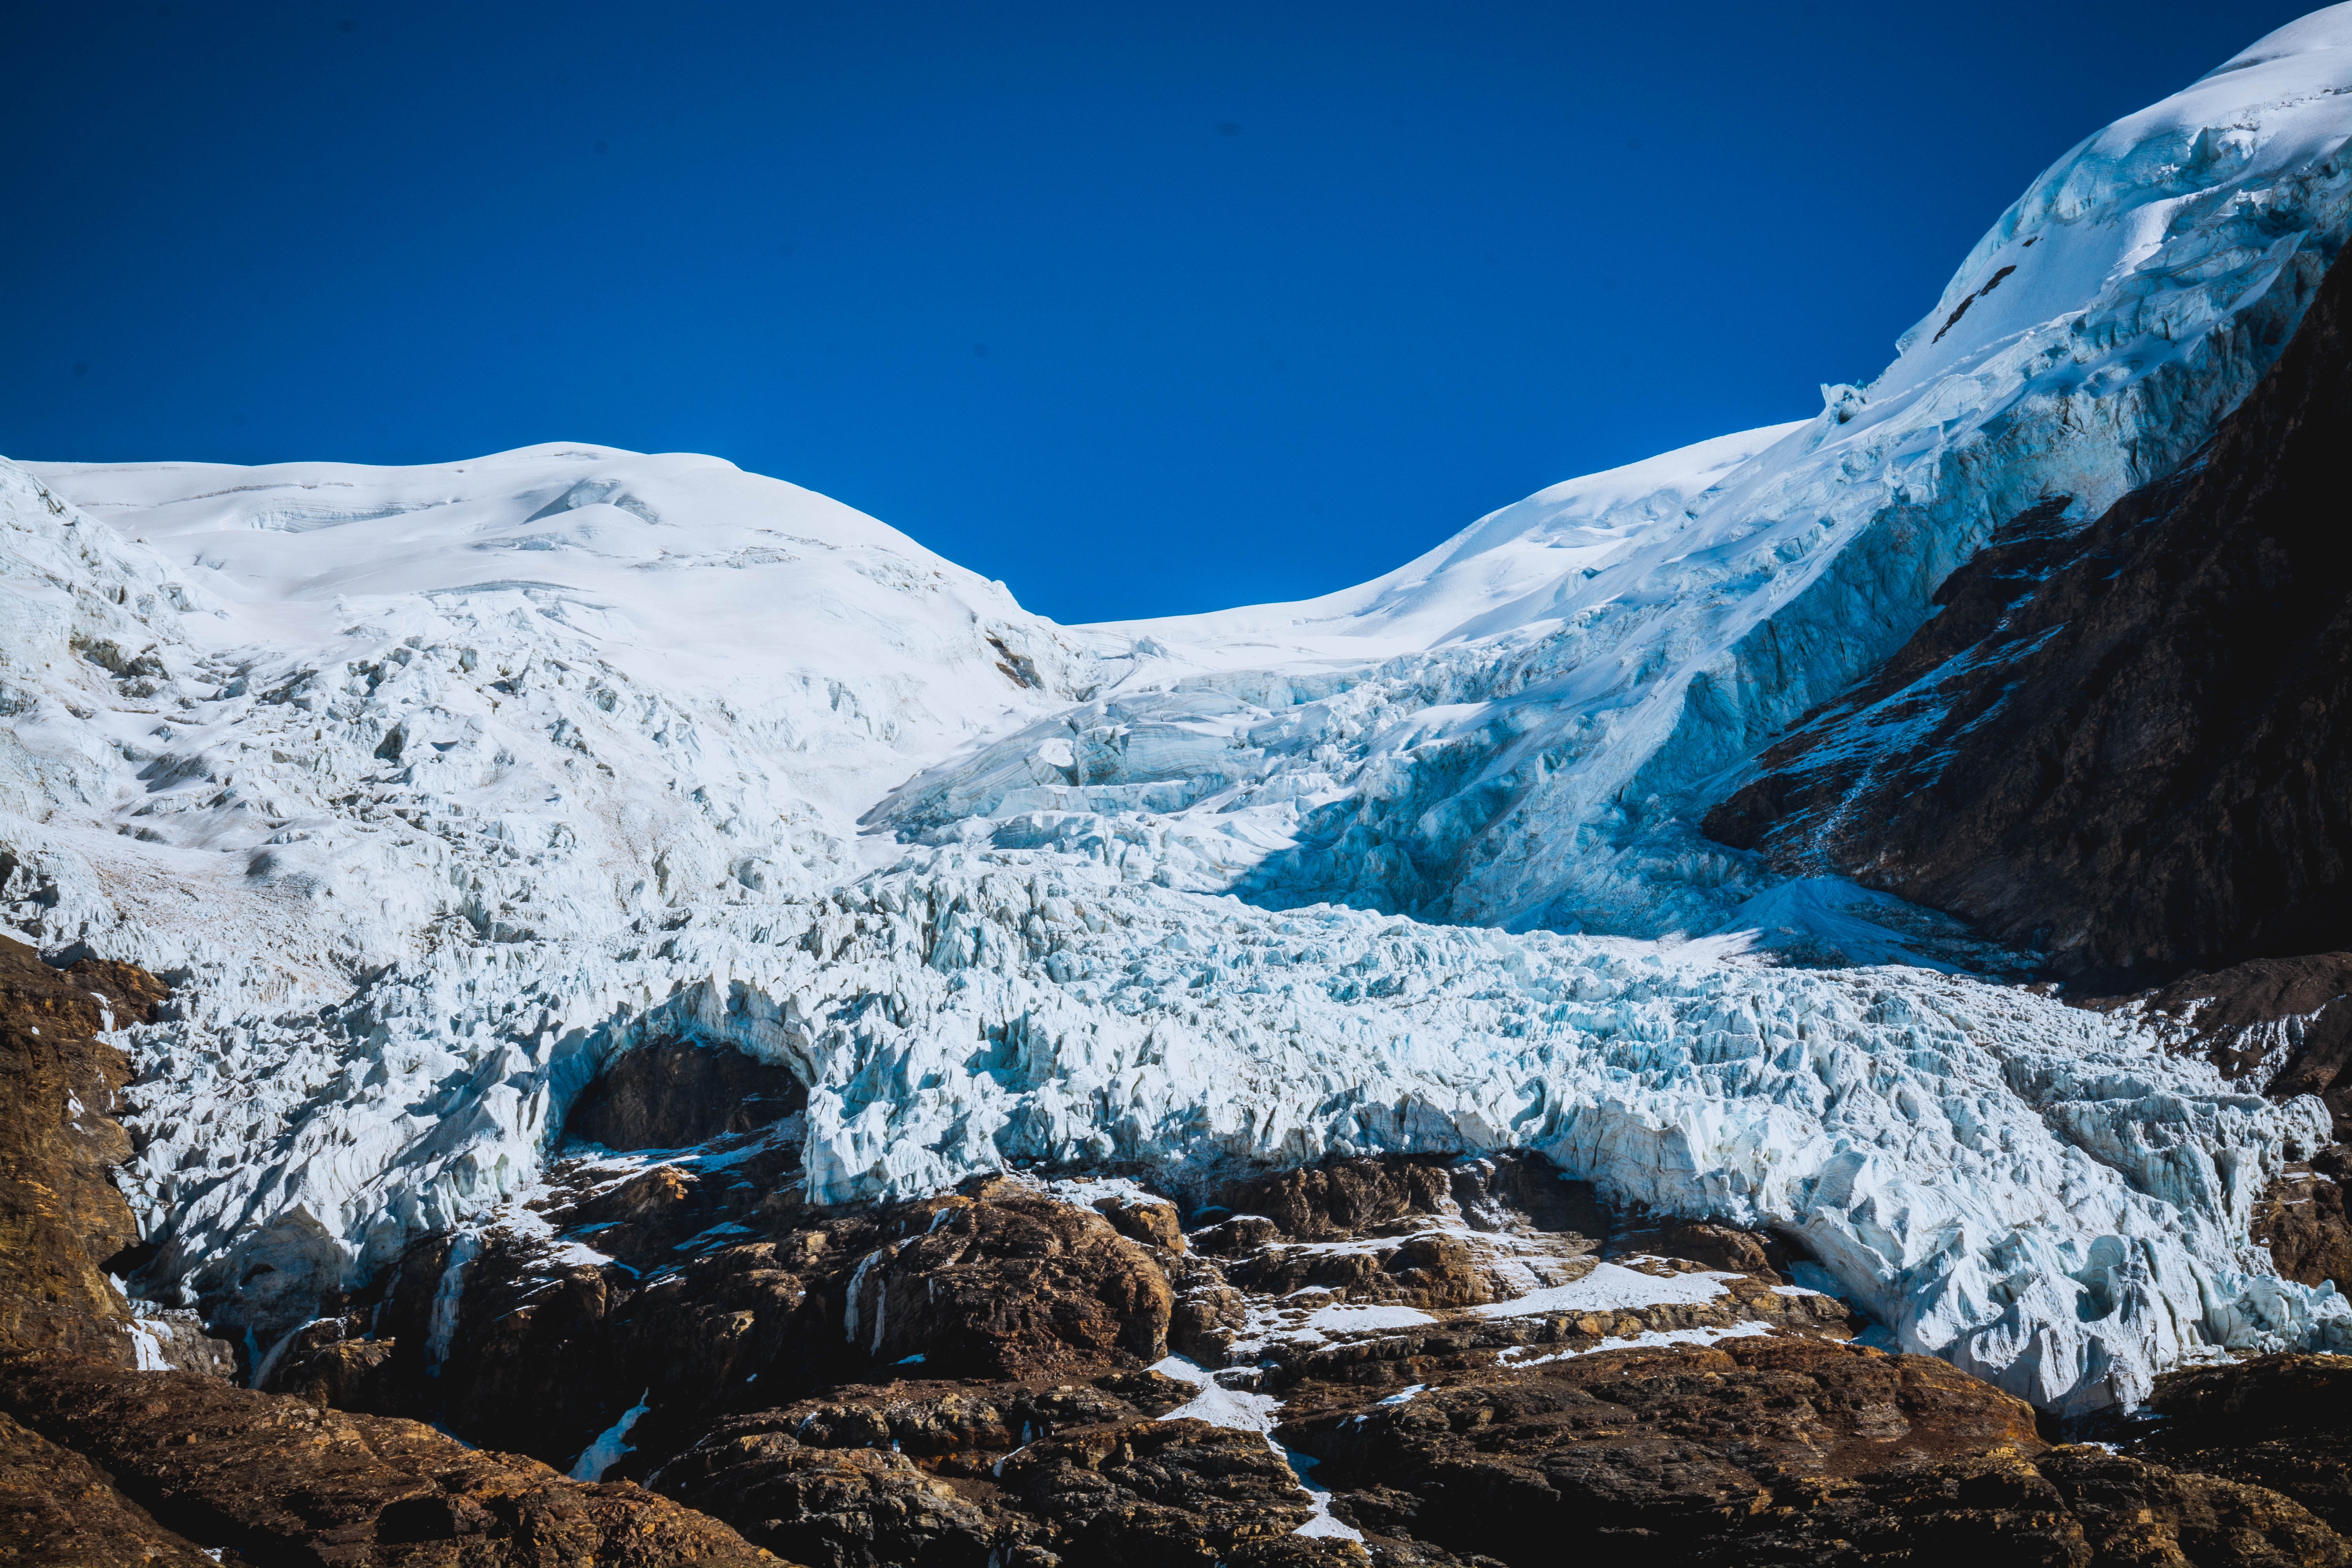
mountain, snow, winter, mountain range, ice, glacier, tourism, tibet, alps, plateau, cirque, moraine, landform, geographical feature, mountainous landforms, glacial landform, geological phenomenon, card if the pull glaciers